Pietro Nenni

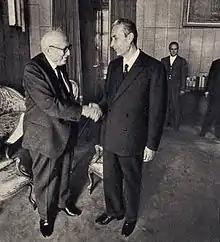
Nenni and Aldo Moro at Quirinale in Rome

In 1956, Nenni broke with the PCI after Soviet Union's invasion of Hungary. He returned the award and donated the Prize money ($25,000) to the International red Cross. Subsequently, he slowly led his party into supporting membership of the North Atlantic Treaty Organization (NATO) and he sought co-operation with the leading party, the Christian Democrats.